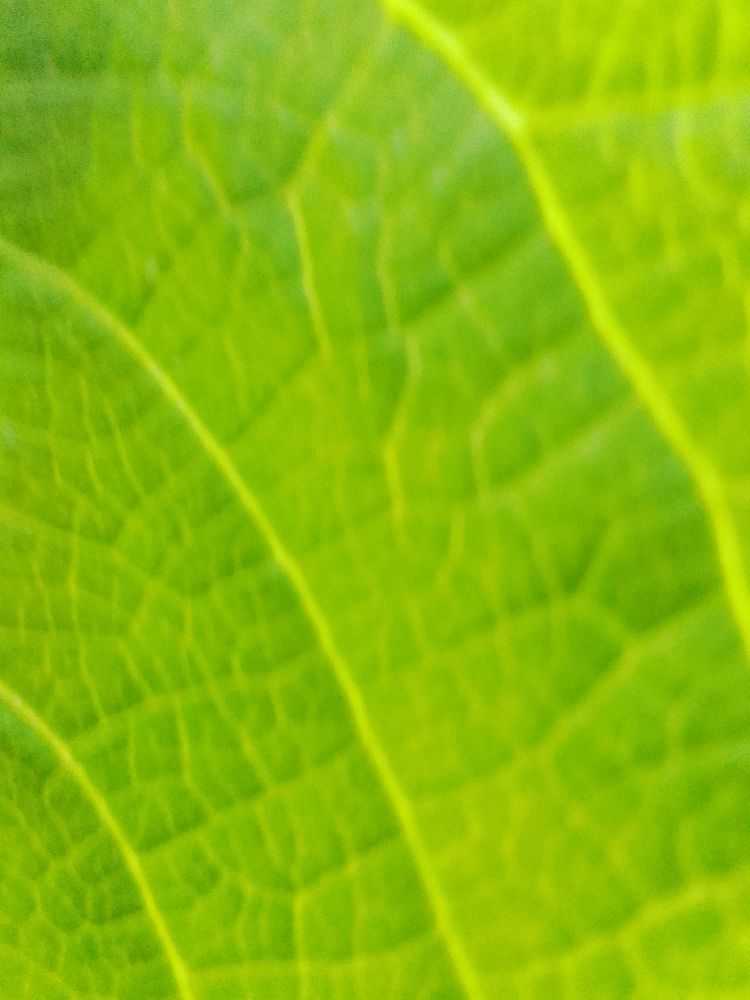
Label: healthy